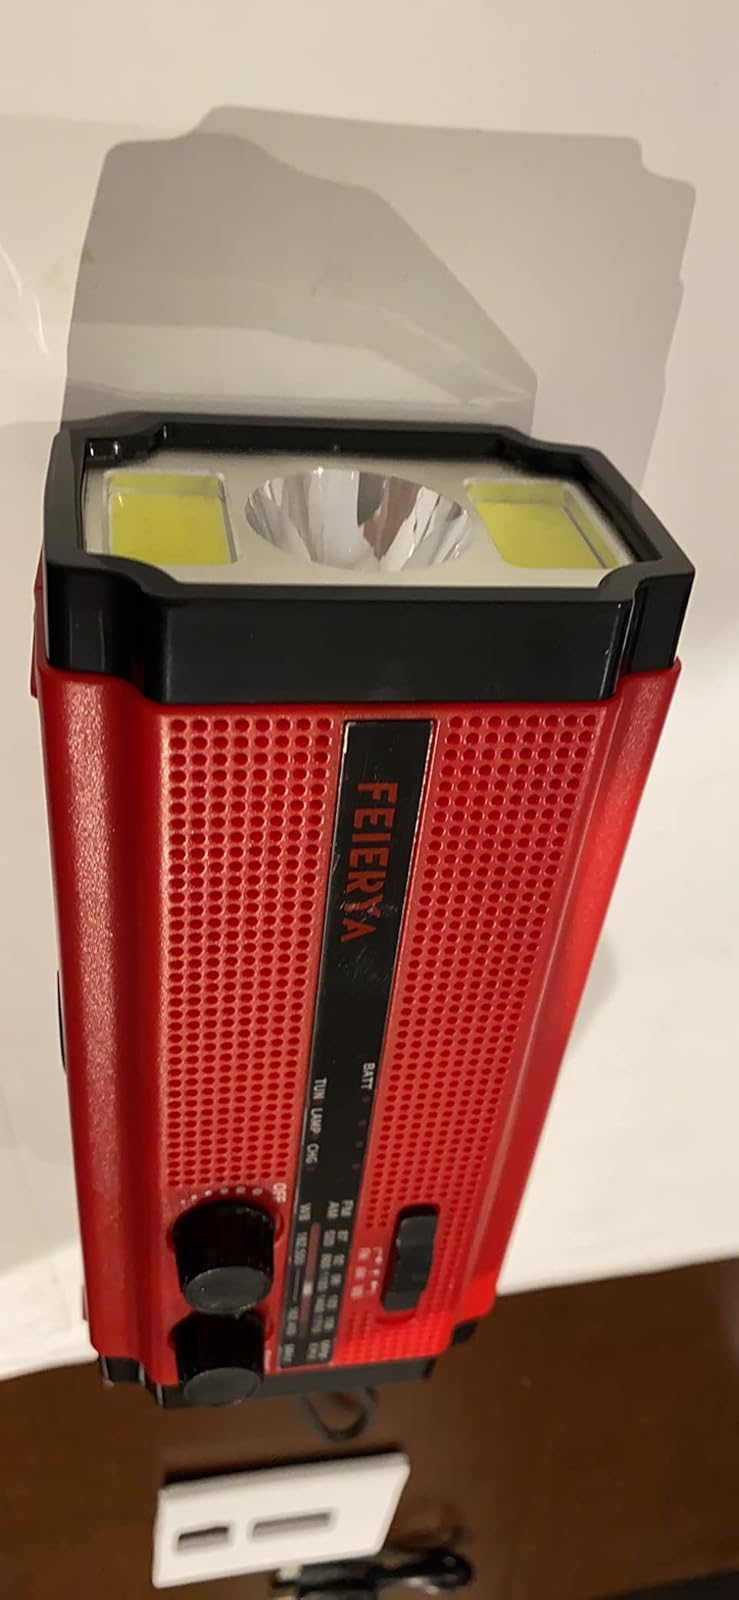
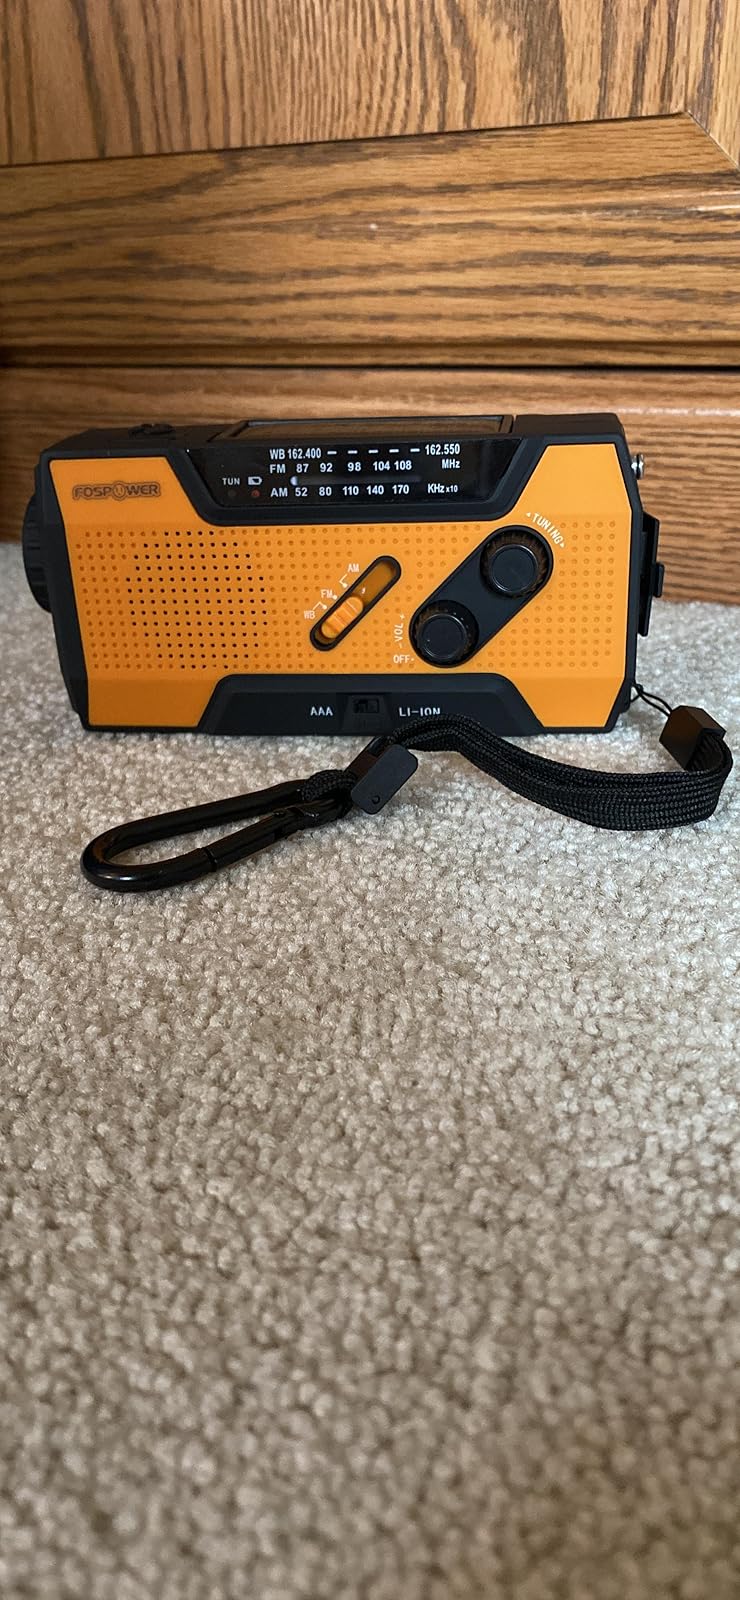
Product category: radio
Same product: no